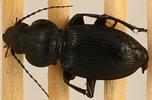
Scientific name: Cyclotrachelus torvus
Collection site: Northern Great Plains Research Laboratory NEON (NOGP), plot NOGP_012